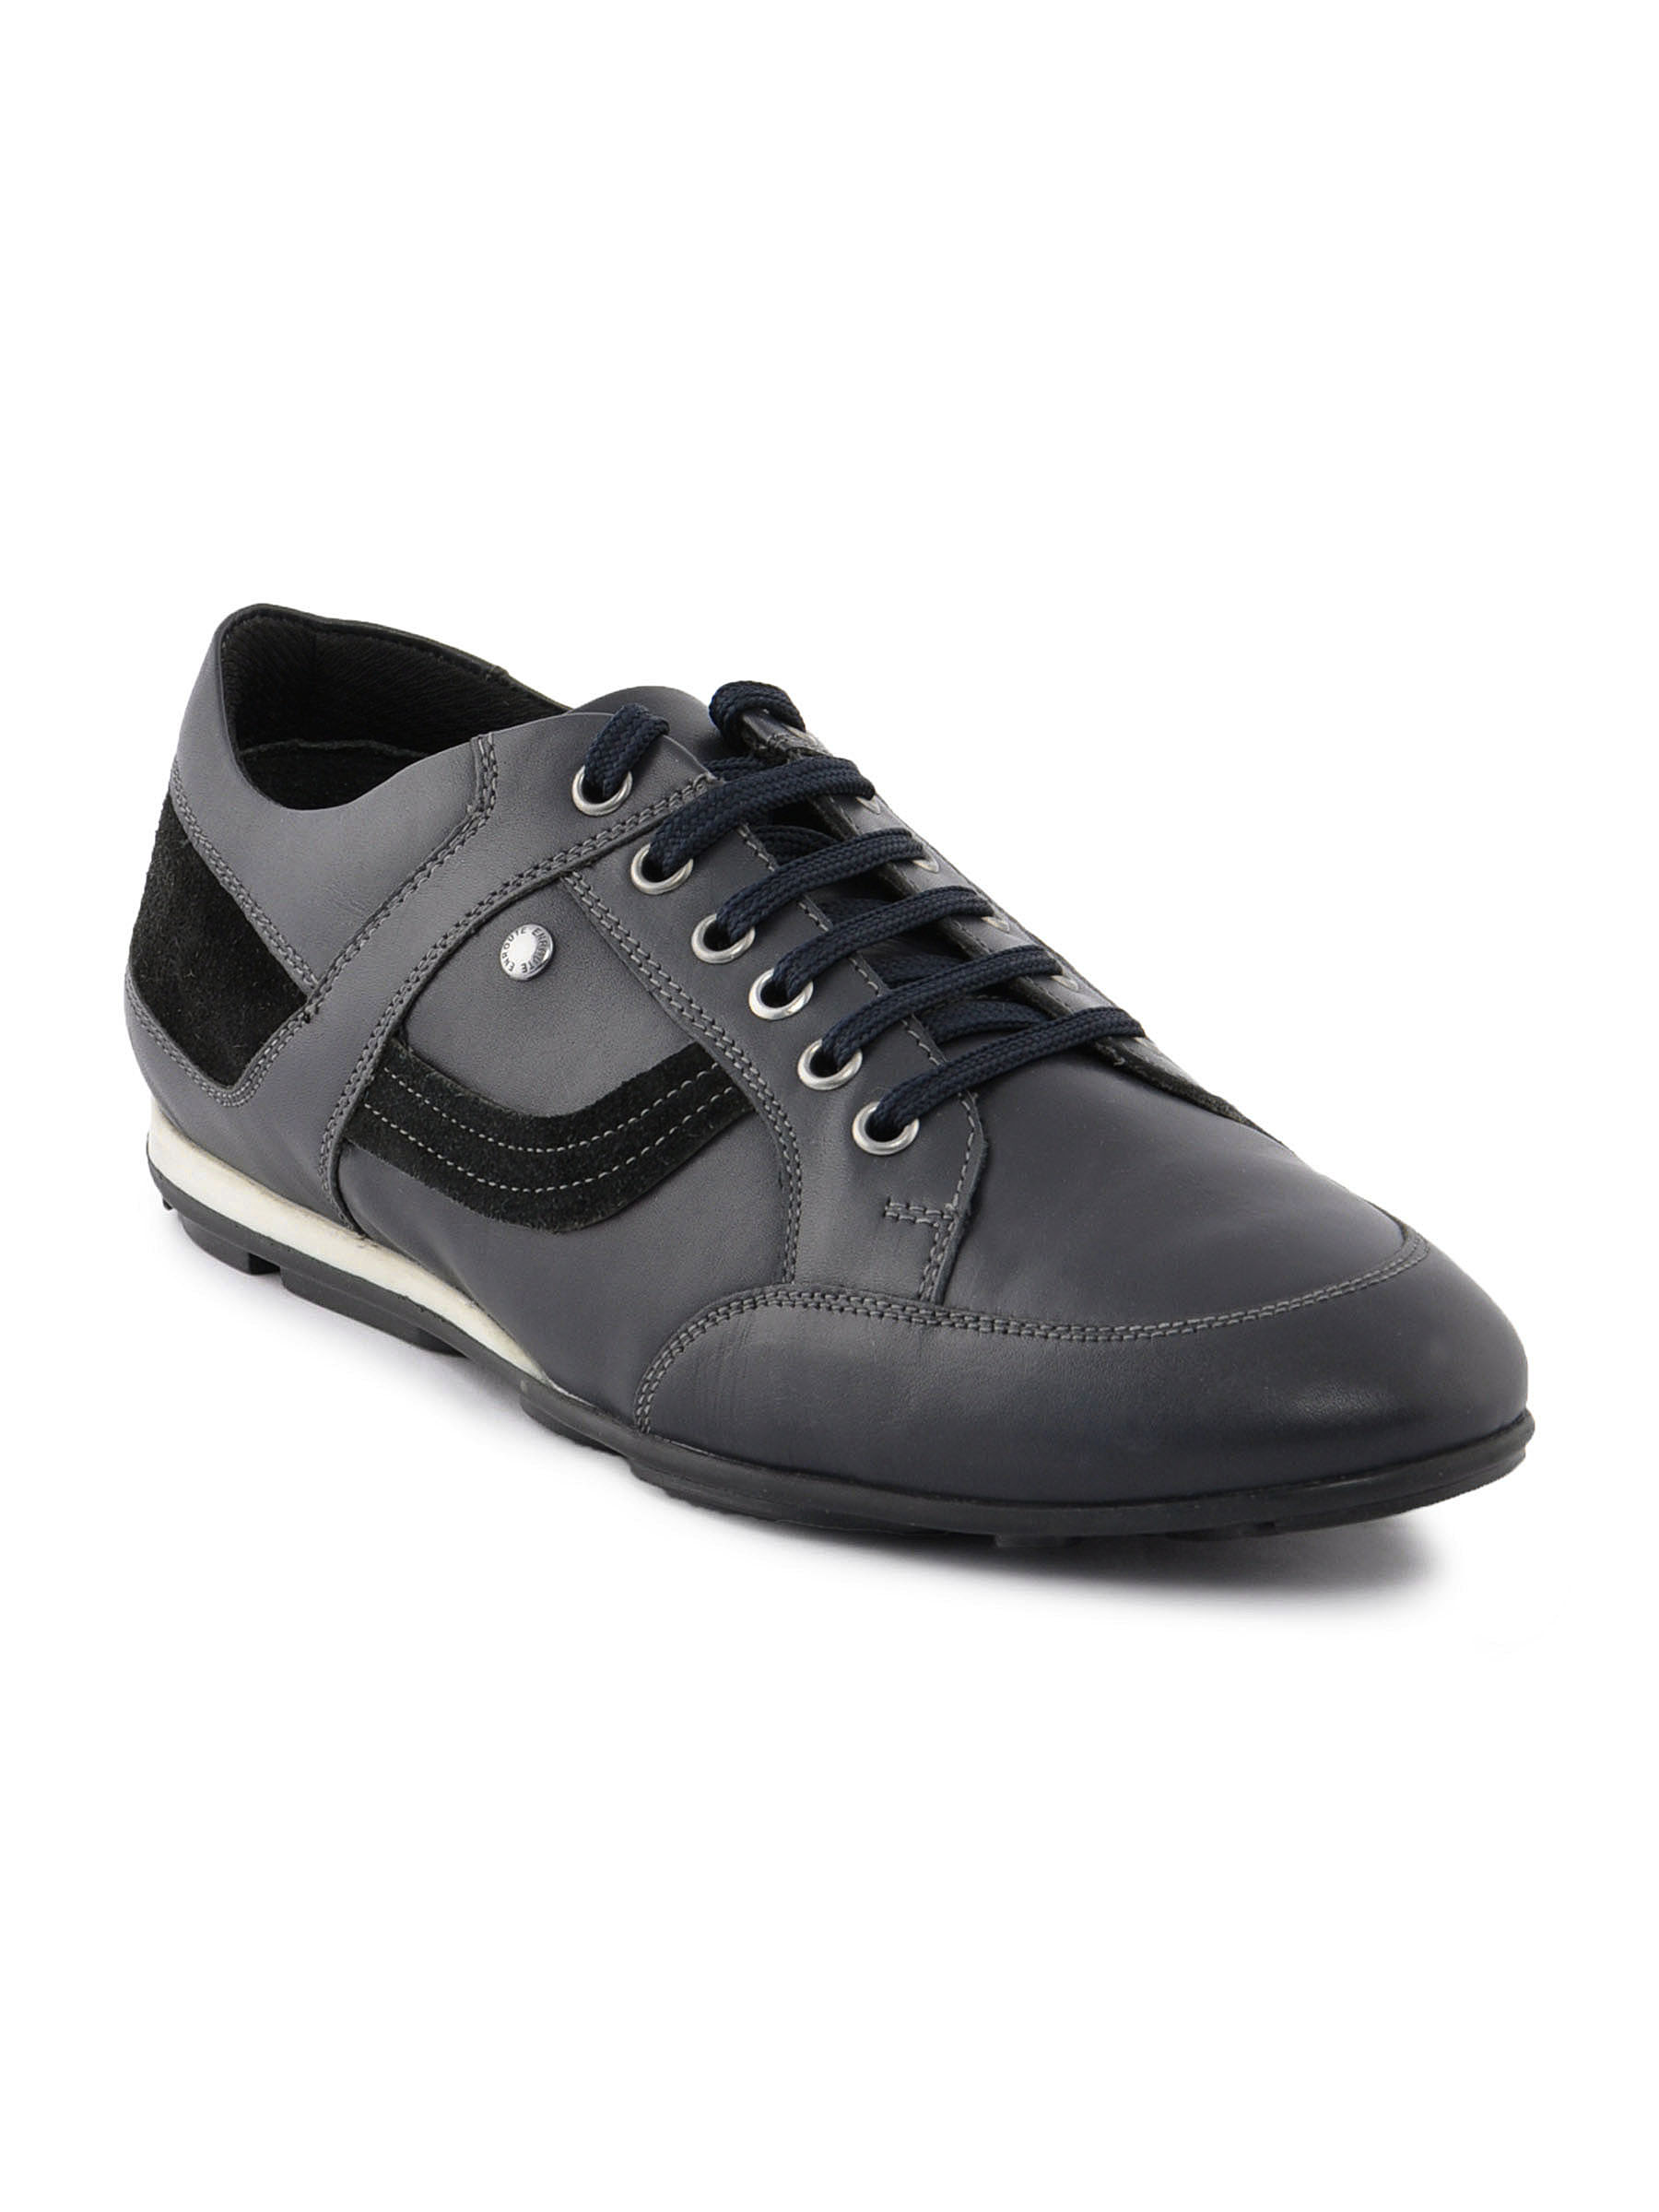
Enroute Men Casual Navy Blue Casual Shoe
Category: Footwear / Shoes / Casual Shoes
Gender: Men
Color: Navy Blue
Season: Fall 2011
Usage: Casual